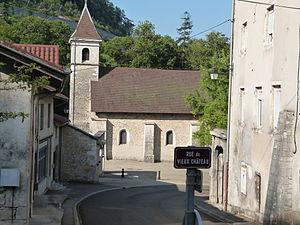
Montréal-la-Cluse